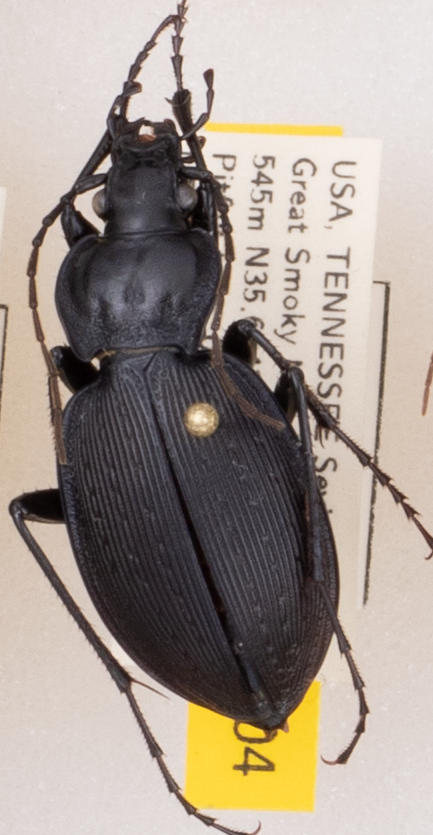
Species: Carabus goryi
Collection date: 2021-06-08
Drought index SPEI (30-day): -0.42
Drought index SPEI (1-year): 0.63
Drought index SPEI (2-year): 2.09